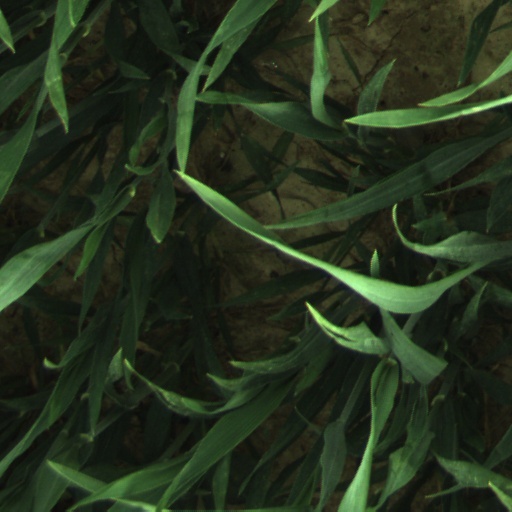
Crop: wheat